History of Tunisia under French rule

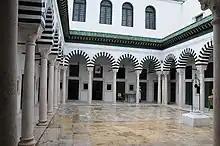
Ez-Zitouna University, Tunis

Late in 1911 issues concerning a Muslim cemetery, the Jellaz, sparked large nationalist demonstrations in Tunis. The protests and riots left dozens of Tunisians and Europeans dead. The French declared martial law; they blamed political agitators. In 1912 further demonstrations led to the popular Tunis Tram Boycott. In response the French authorities closed the nationalist newspapers and sent into exile Tunisian leaders, e.g., Tha'alibi and Bach Hamba. Tha'alibi later returned to Tunisia.